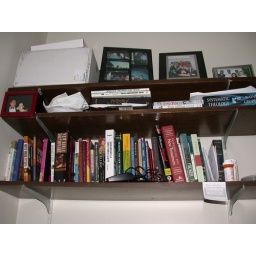
my cluttered book shelf above my desk